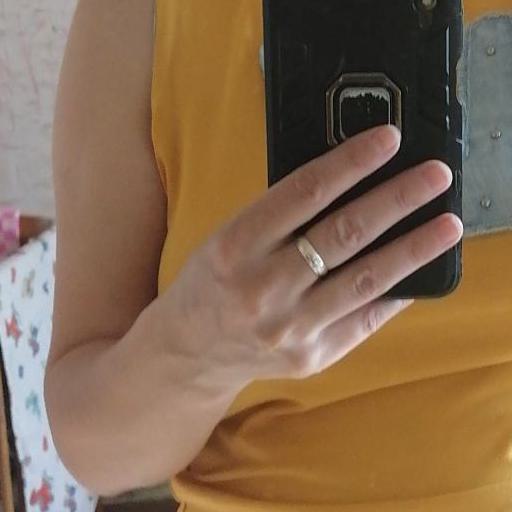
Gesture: no_gesture